Shenae Grimes-Beech

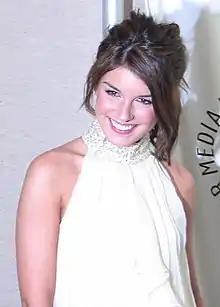
Grimes at the 90210 Paley Fest at Beverly Hills, California in April 2009

Shenae Sonya Grimes-Beech (born October 24, 1989), previously and still commonly credited as Shenae Grimes, is a Canadian actress best known as Annie Wilson on "90210". Prior to that, she had a recurring role on "Naturally, Sadie", and was Darcy Edwards on "" for 4 seasons.